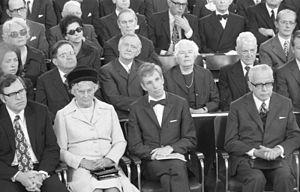
Rudi Arndt, né le 1ᵉʳ mars 1927 à Wiesbaden et décédé le 14 mai 2004 près de Kiev, est un homme politique allemand membre du Parti social-démocrate d'Allemagne.